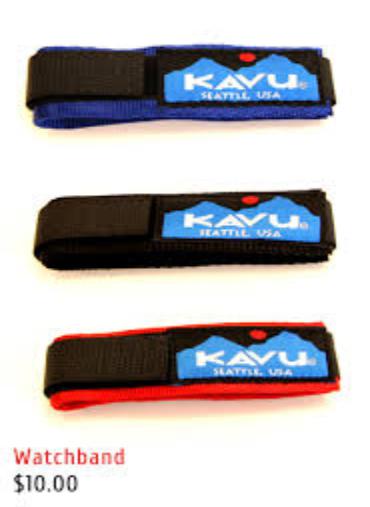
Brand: Kavu
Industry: Clothes